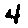
Label: 4